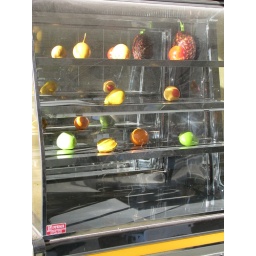
At the Sunday market in Cusco, the only food kept in a case was some plastic fruit.